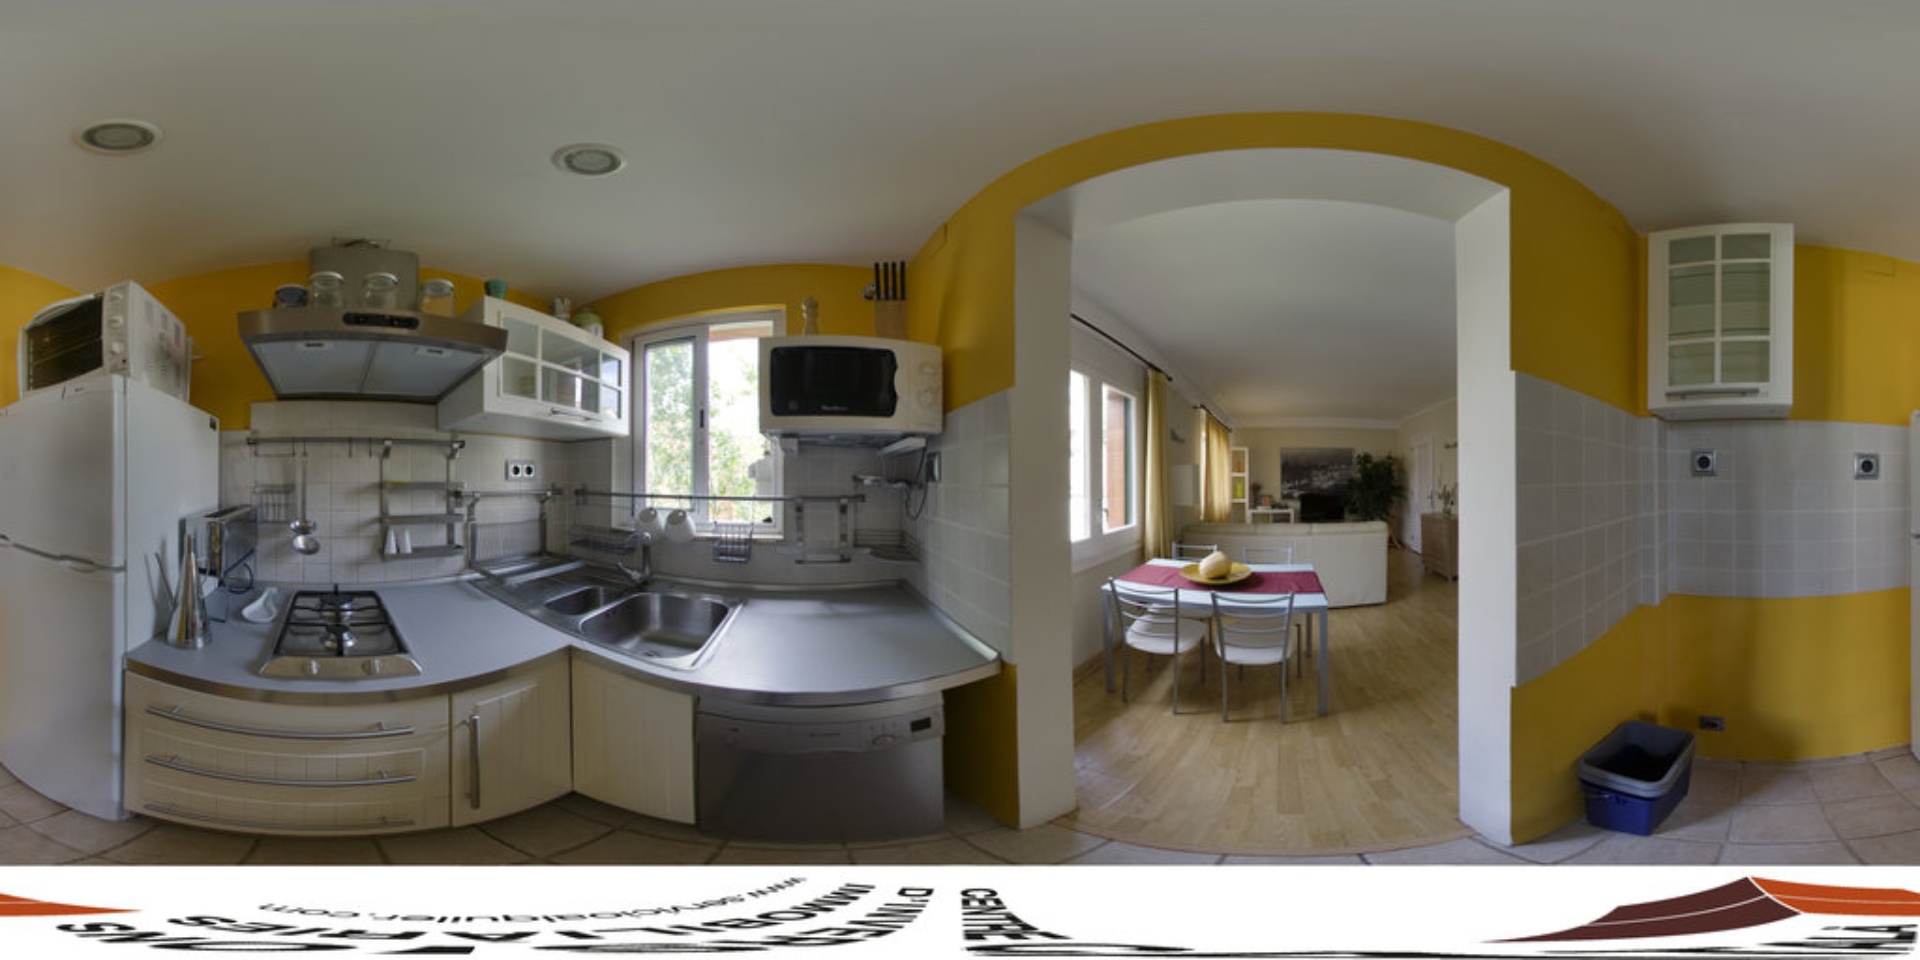
Referred object: the black microwave above the sink

Referred object: the dining table opposite the kitchen arch